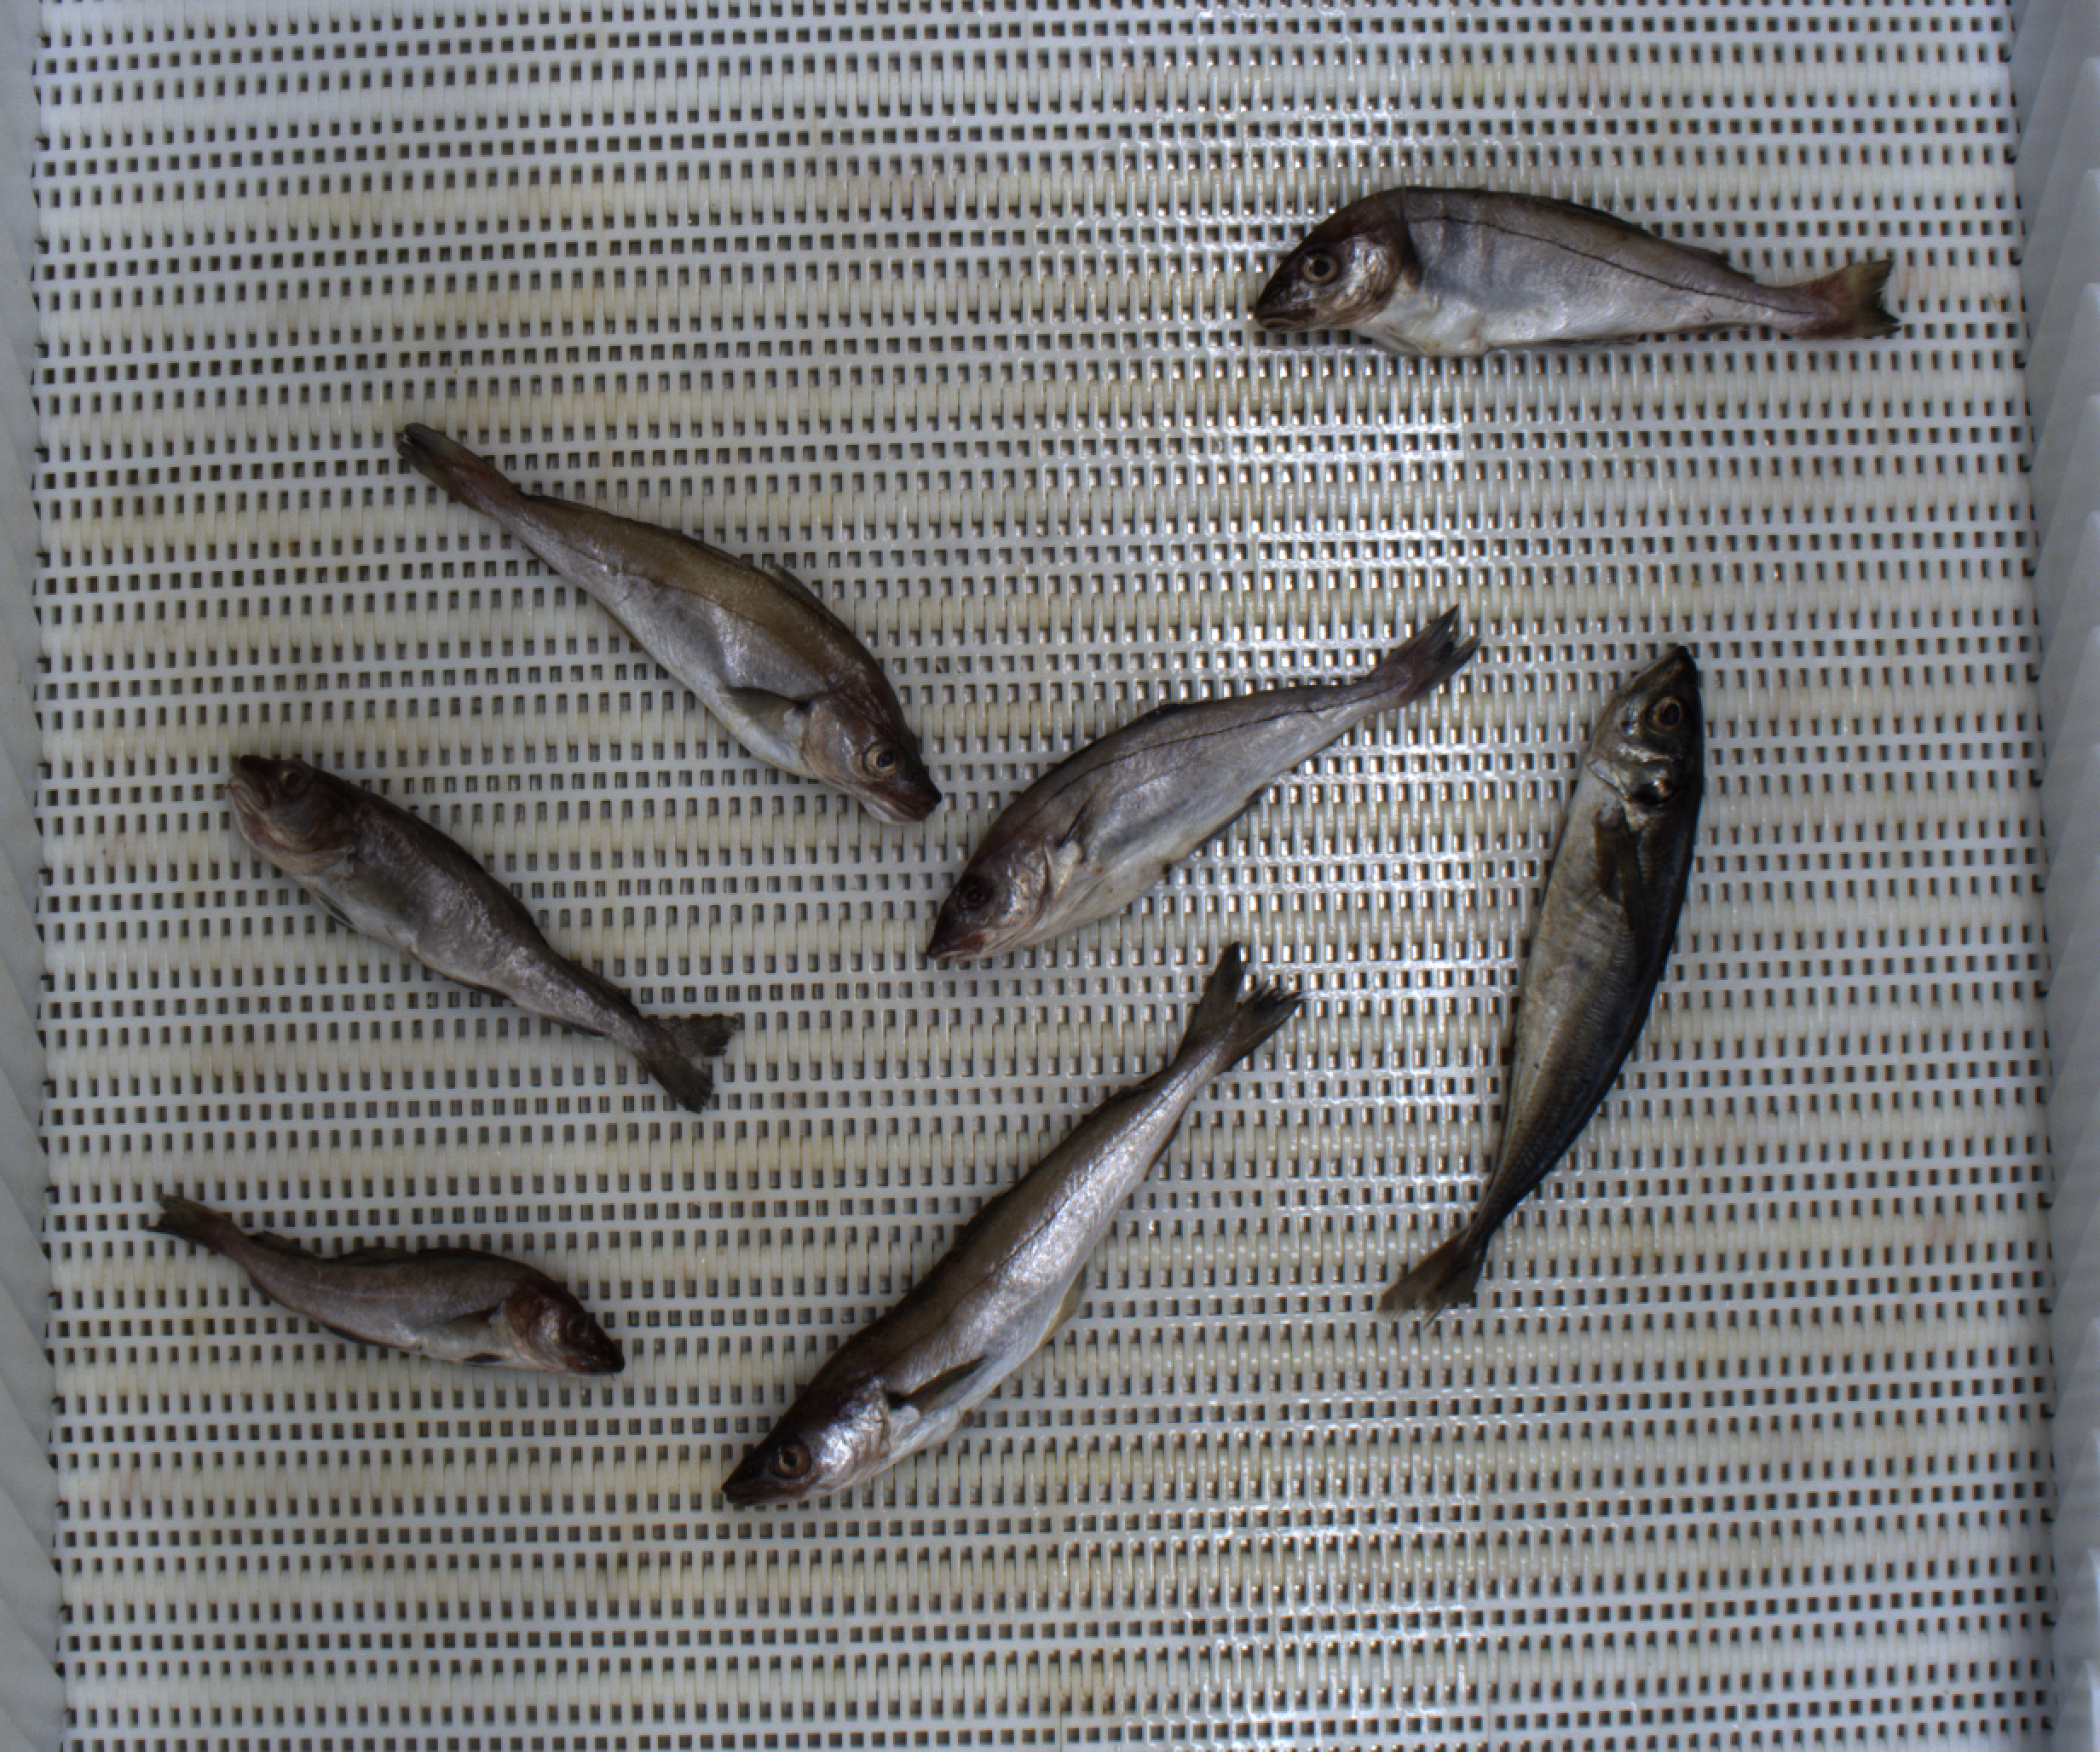
Total fish: 7
Cod: 2
Haddock: 2
Whiting: 2
Hake: 0
Horse mackerel: 1
Saithe: 0
Other: 0